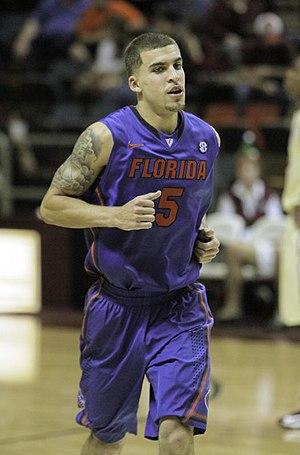
Scottie Wilbekin, né le 5 avril 1993, à Gainesville en Floride, est un joueur américain naturalisé turc de basket-ball. Il évolue au poste de meneur.